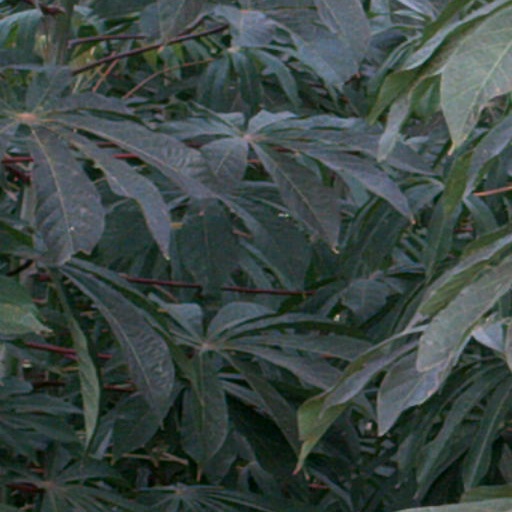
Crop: cassava